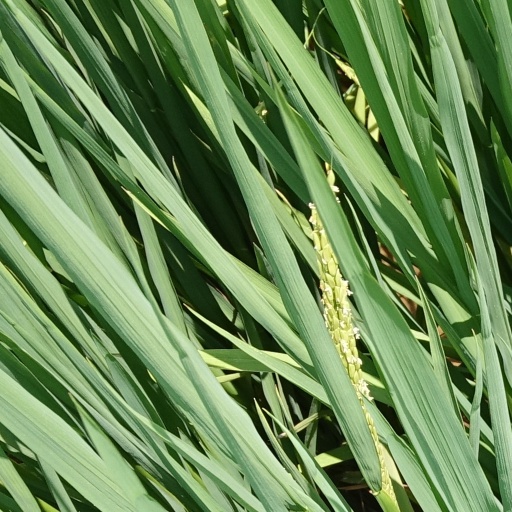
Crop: rice